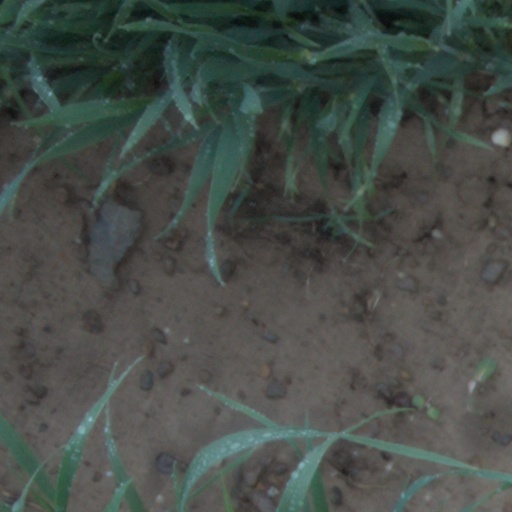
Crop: wheat